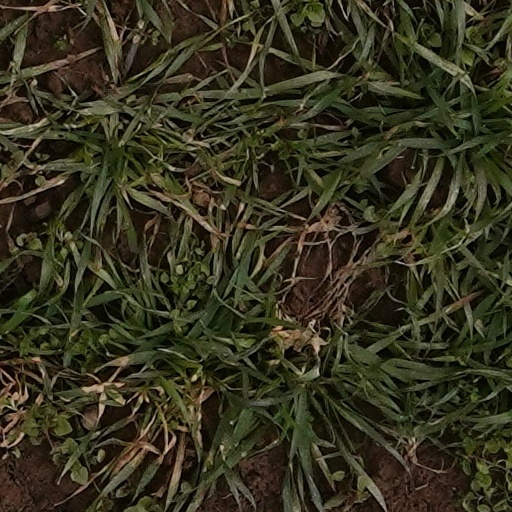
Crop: wheat